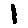
Label: 1